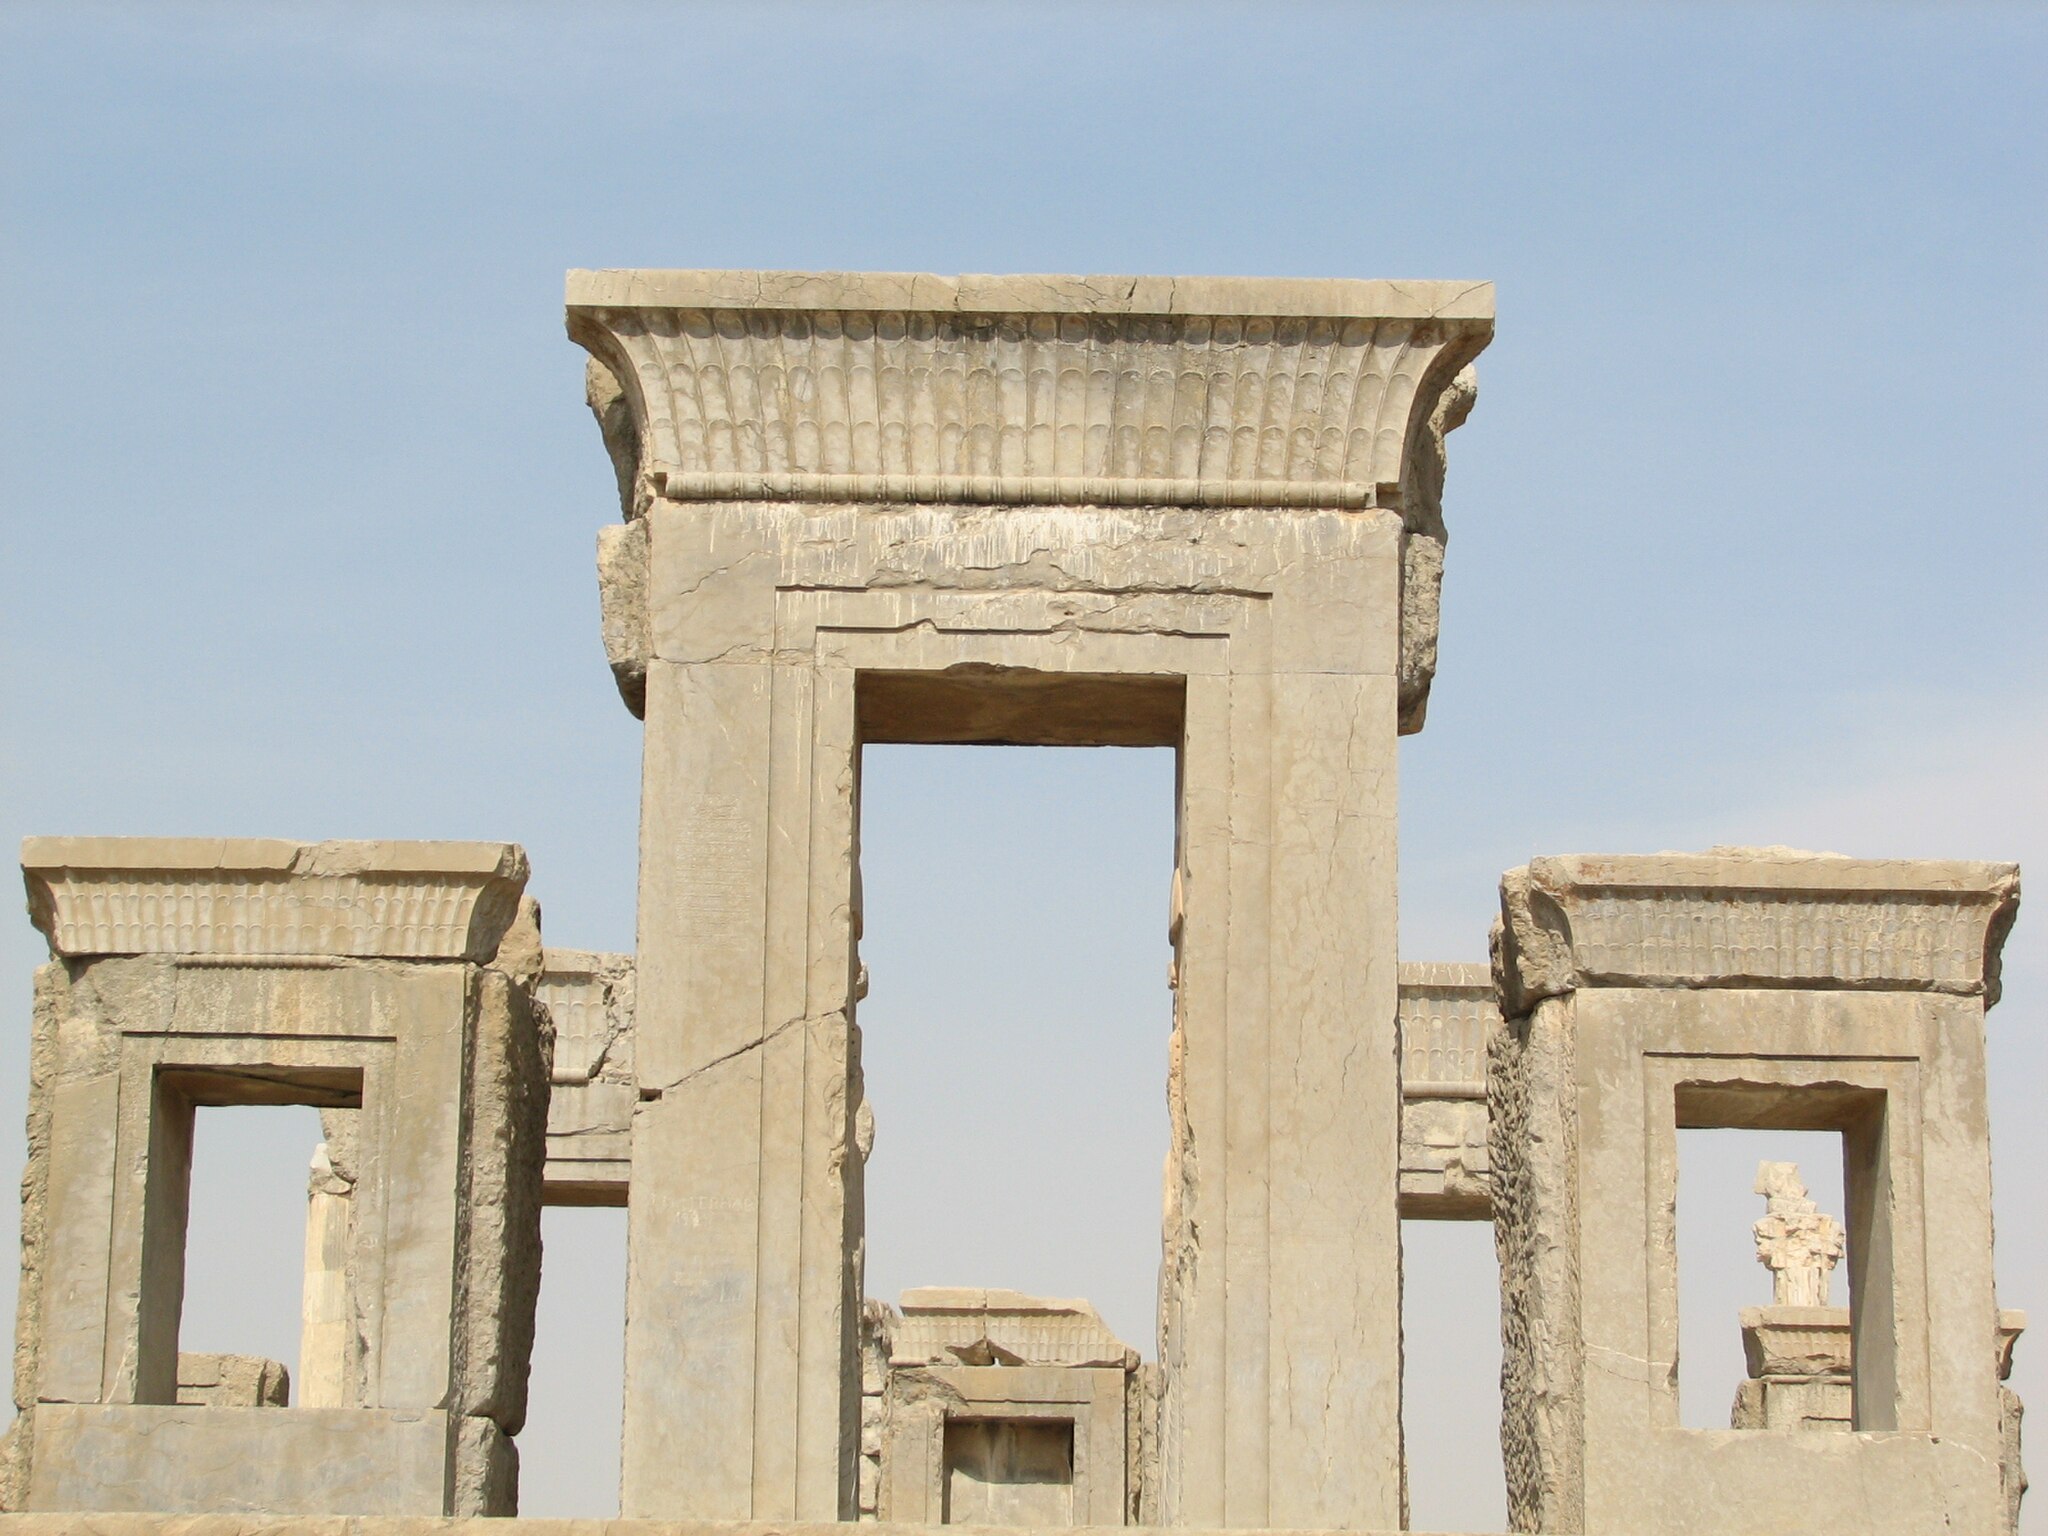
Title: بارگاه با شکوه تخت جمشید
Date: 2009-09-30 11:18:07
Categories: Palace of Darius I in Persepolis, Self-published work, Images from Wiki Loves Monuments 2017, Cultural heritage monuments in Iran with known IDs, Uploaded via Campaign:wlm-ir, Images from Wiki Loves Monuments 2017 in Iran, Images from Wiki Loves Monuments in Marvdasht, 2009 in Persepolis